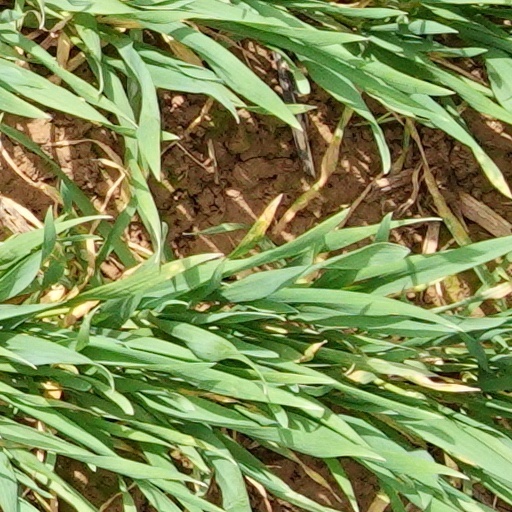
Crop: wheat